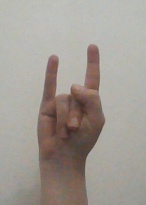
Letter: la